Jan van den Hecke

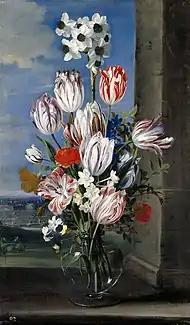
"Flowers in a vase with the siege of Gravelines"

In 1660, van der Hecke married Maria Adriana Heyens, with whom he had three children. His son, known as Jan van den Hecke the Younger, was born in 1661 and became a popular painter of flowers and of other types of still life as well as of landscapes.